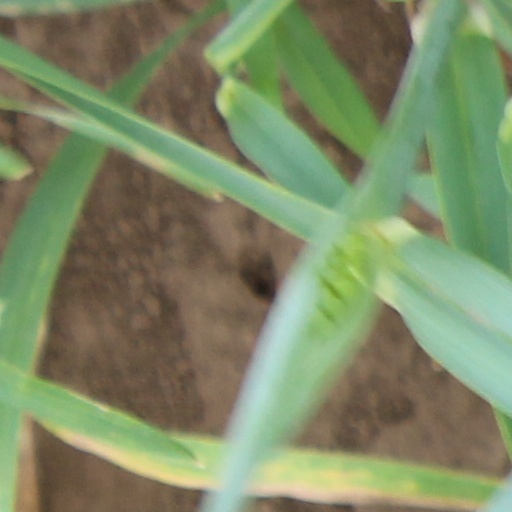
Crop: wheat